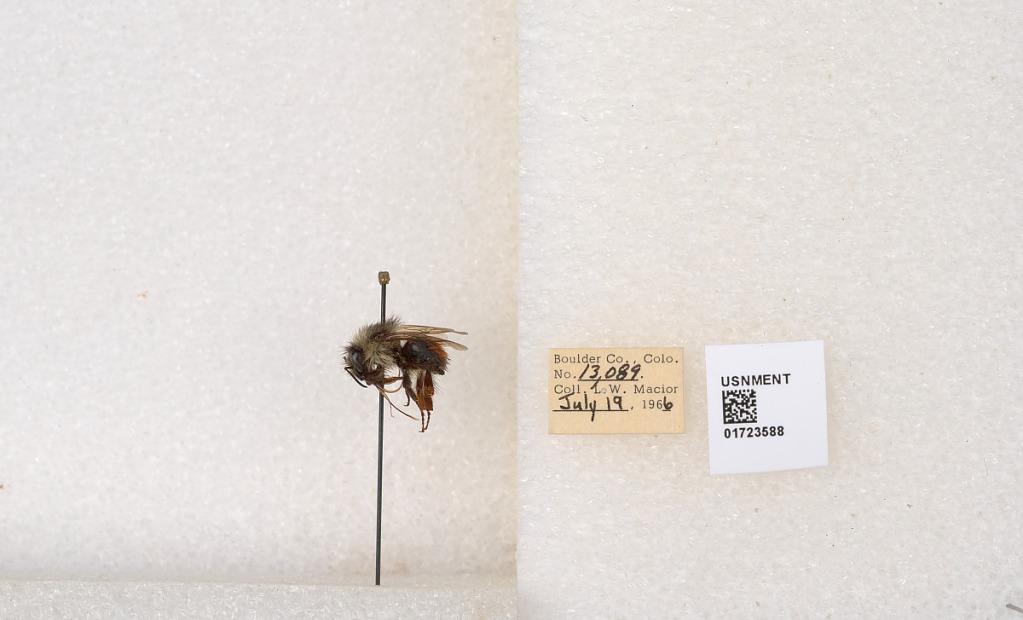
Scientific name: Bombus flavifrons Cresson
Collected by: L. Macior
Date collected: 1966-7-19
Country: United States
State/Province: Colorado
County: Boulder
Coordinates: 40.0925, -105.358